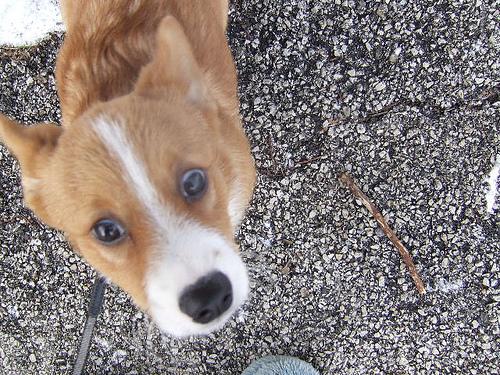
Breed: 205-n000029-Pembroke